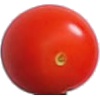
Label: Tomato Cherry Red 1